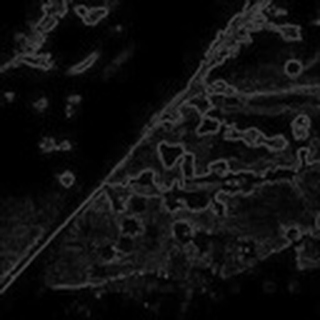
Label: cotton_bacterial_blight